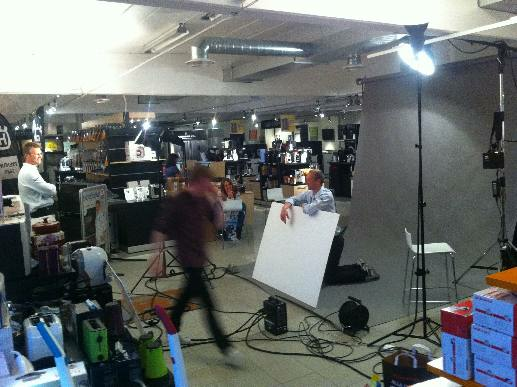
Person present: Yes